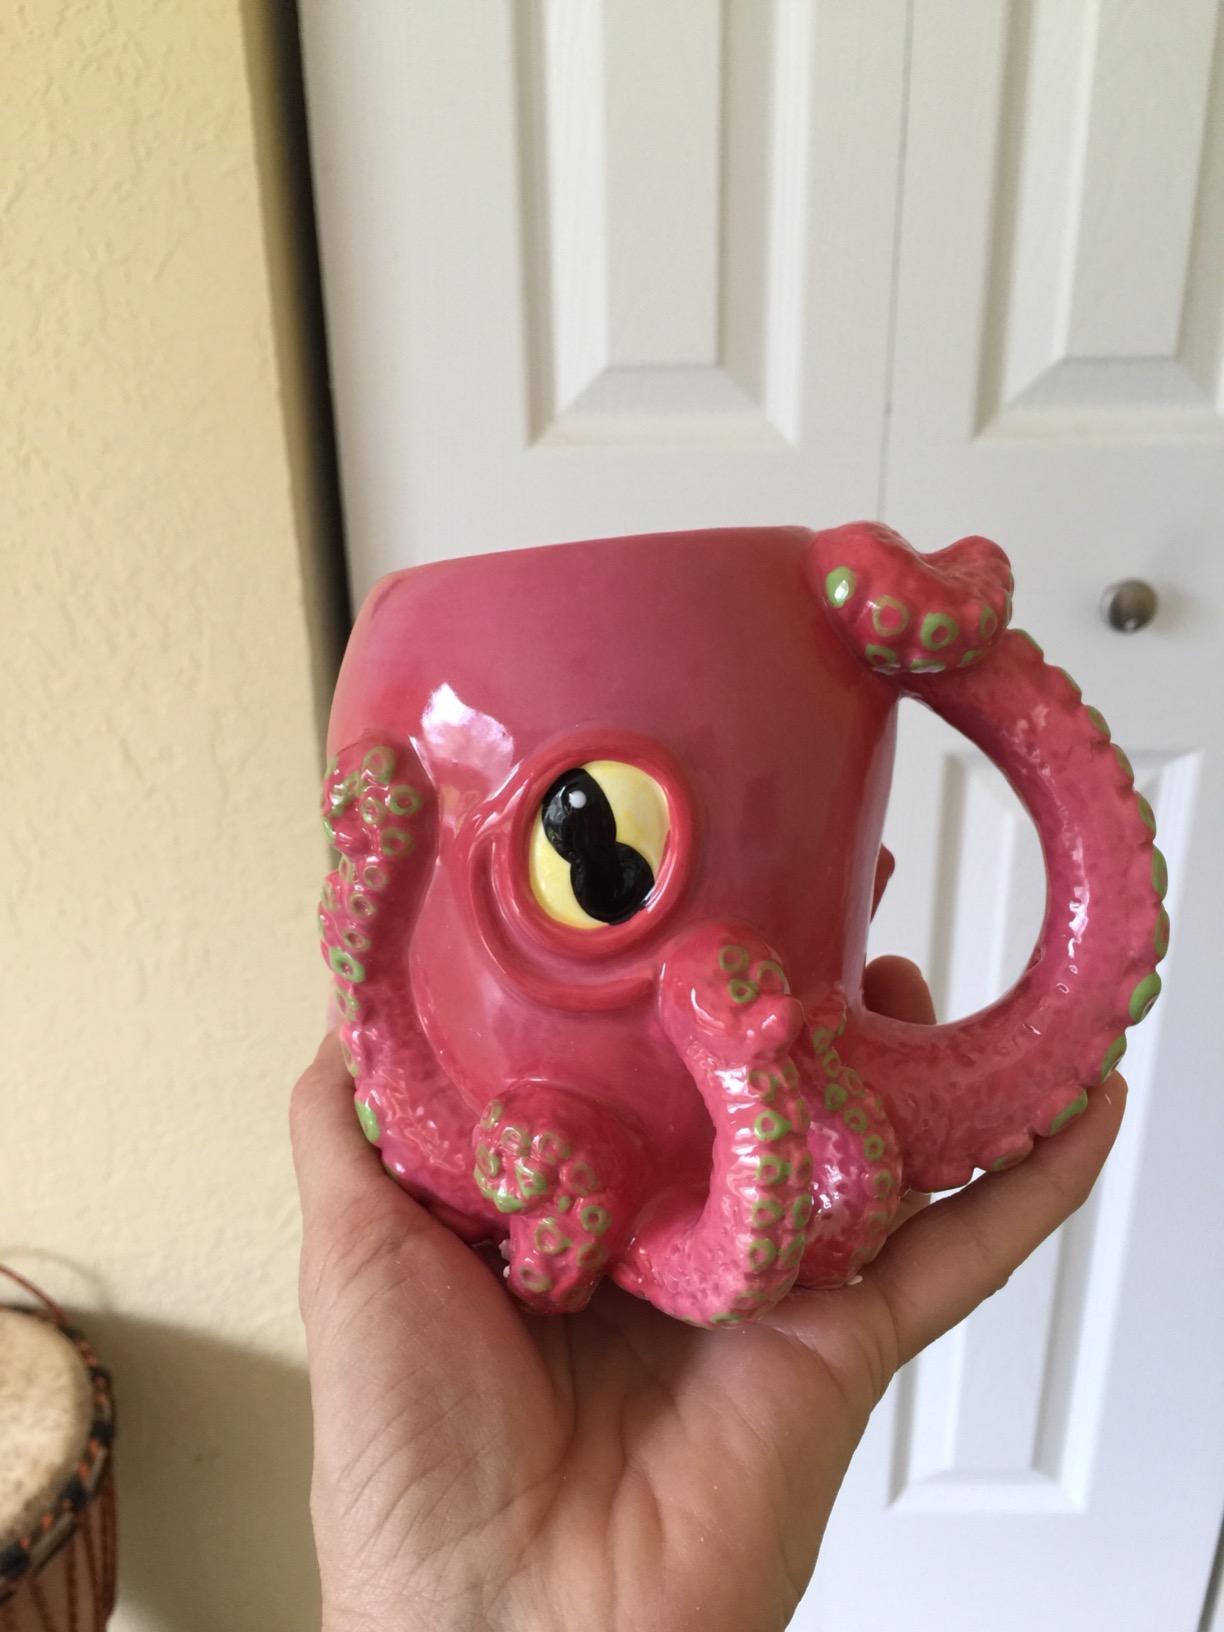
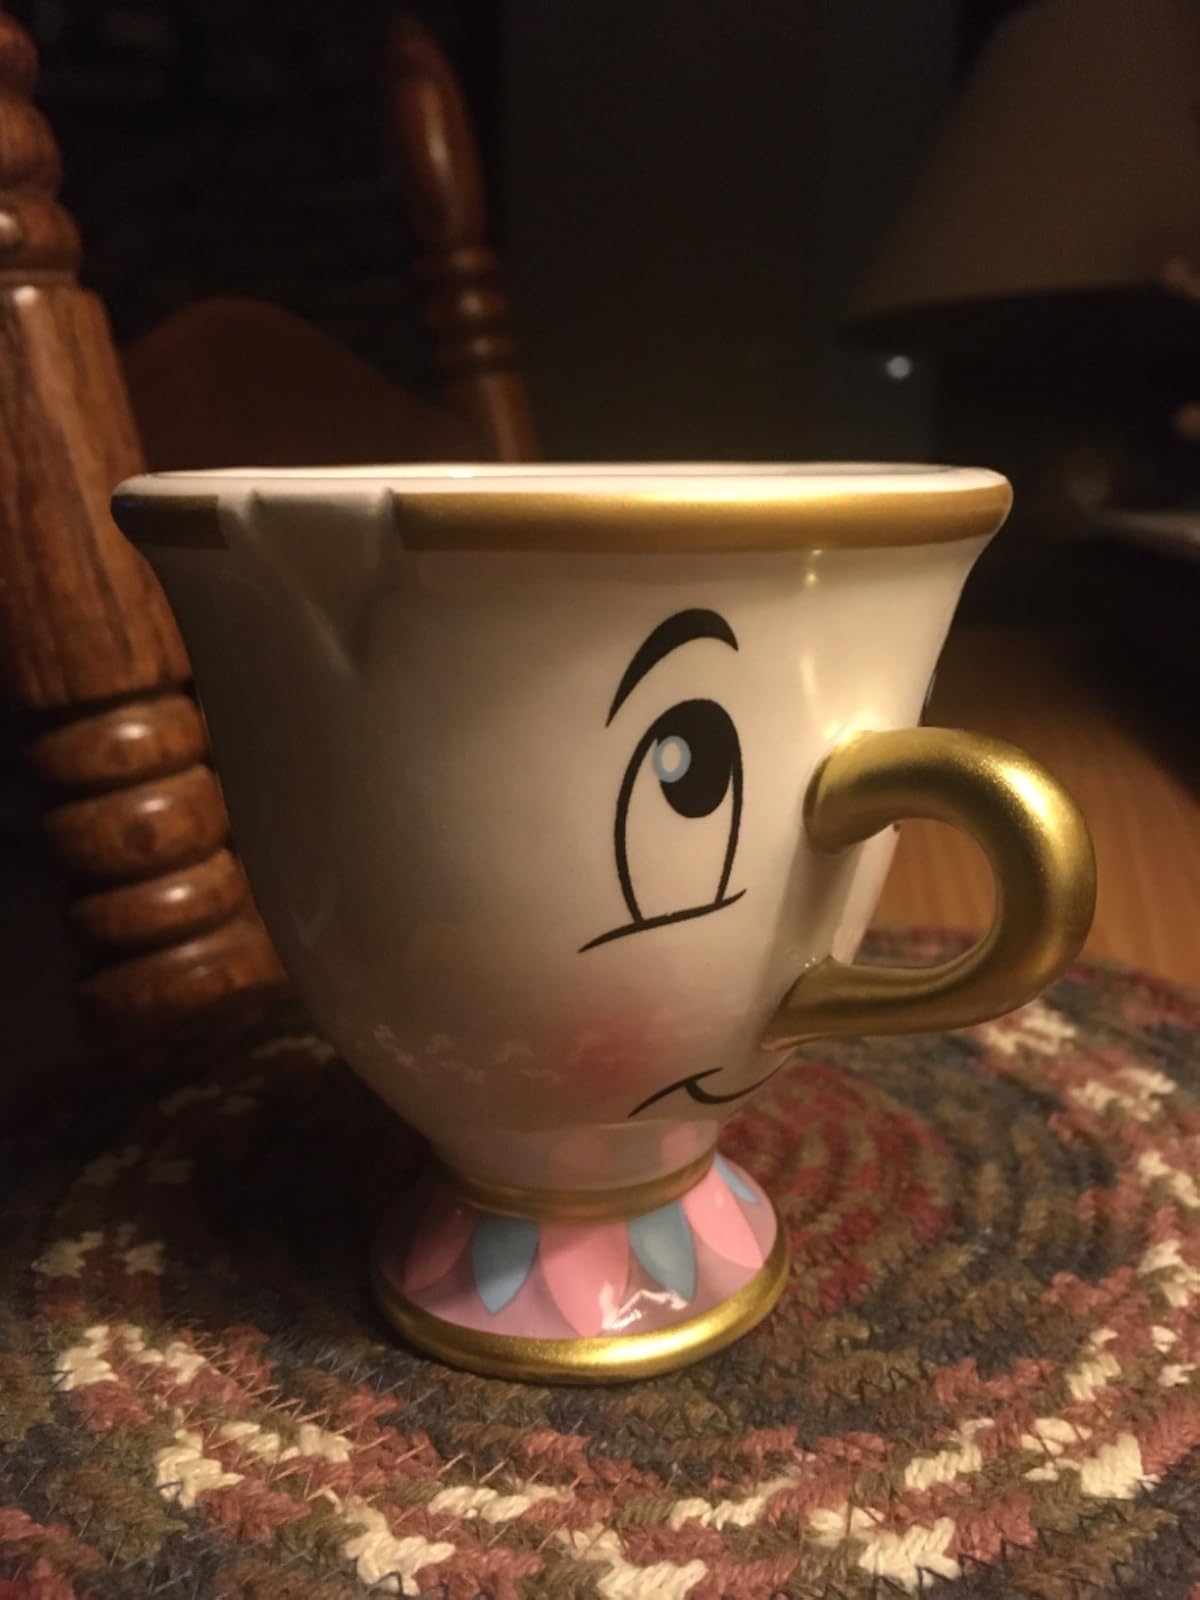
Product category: items_mug
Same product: no